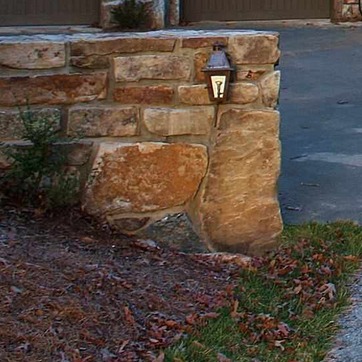
Material: stone